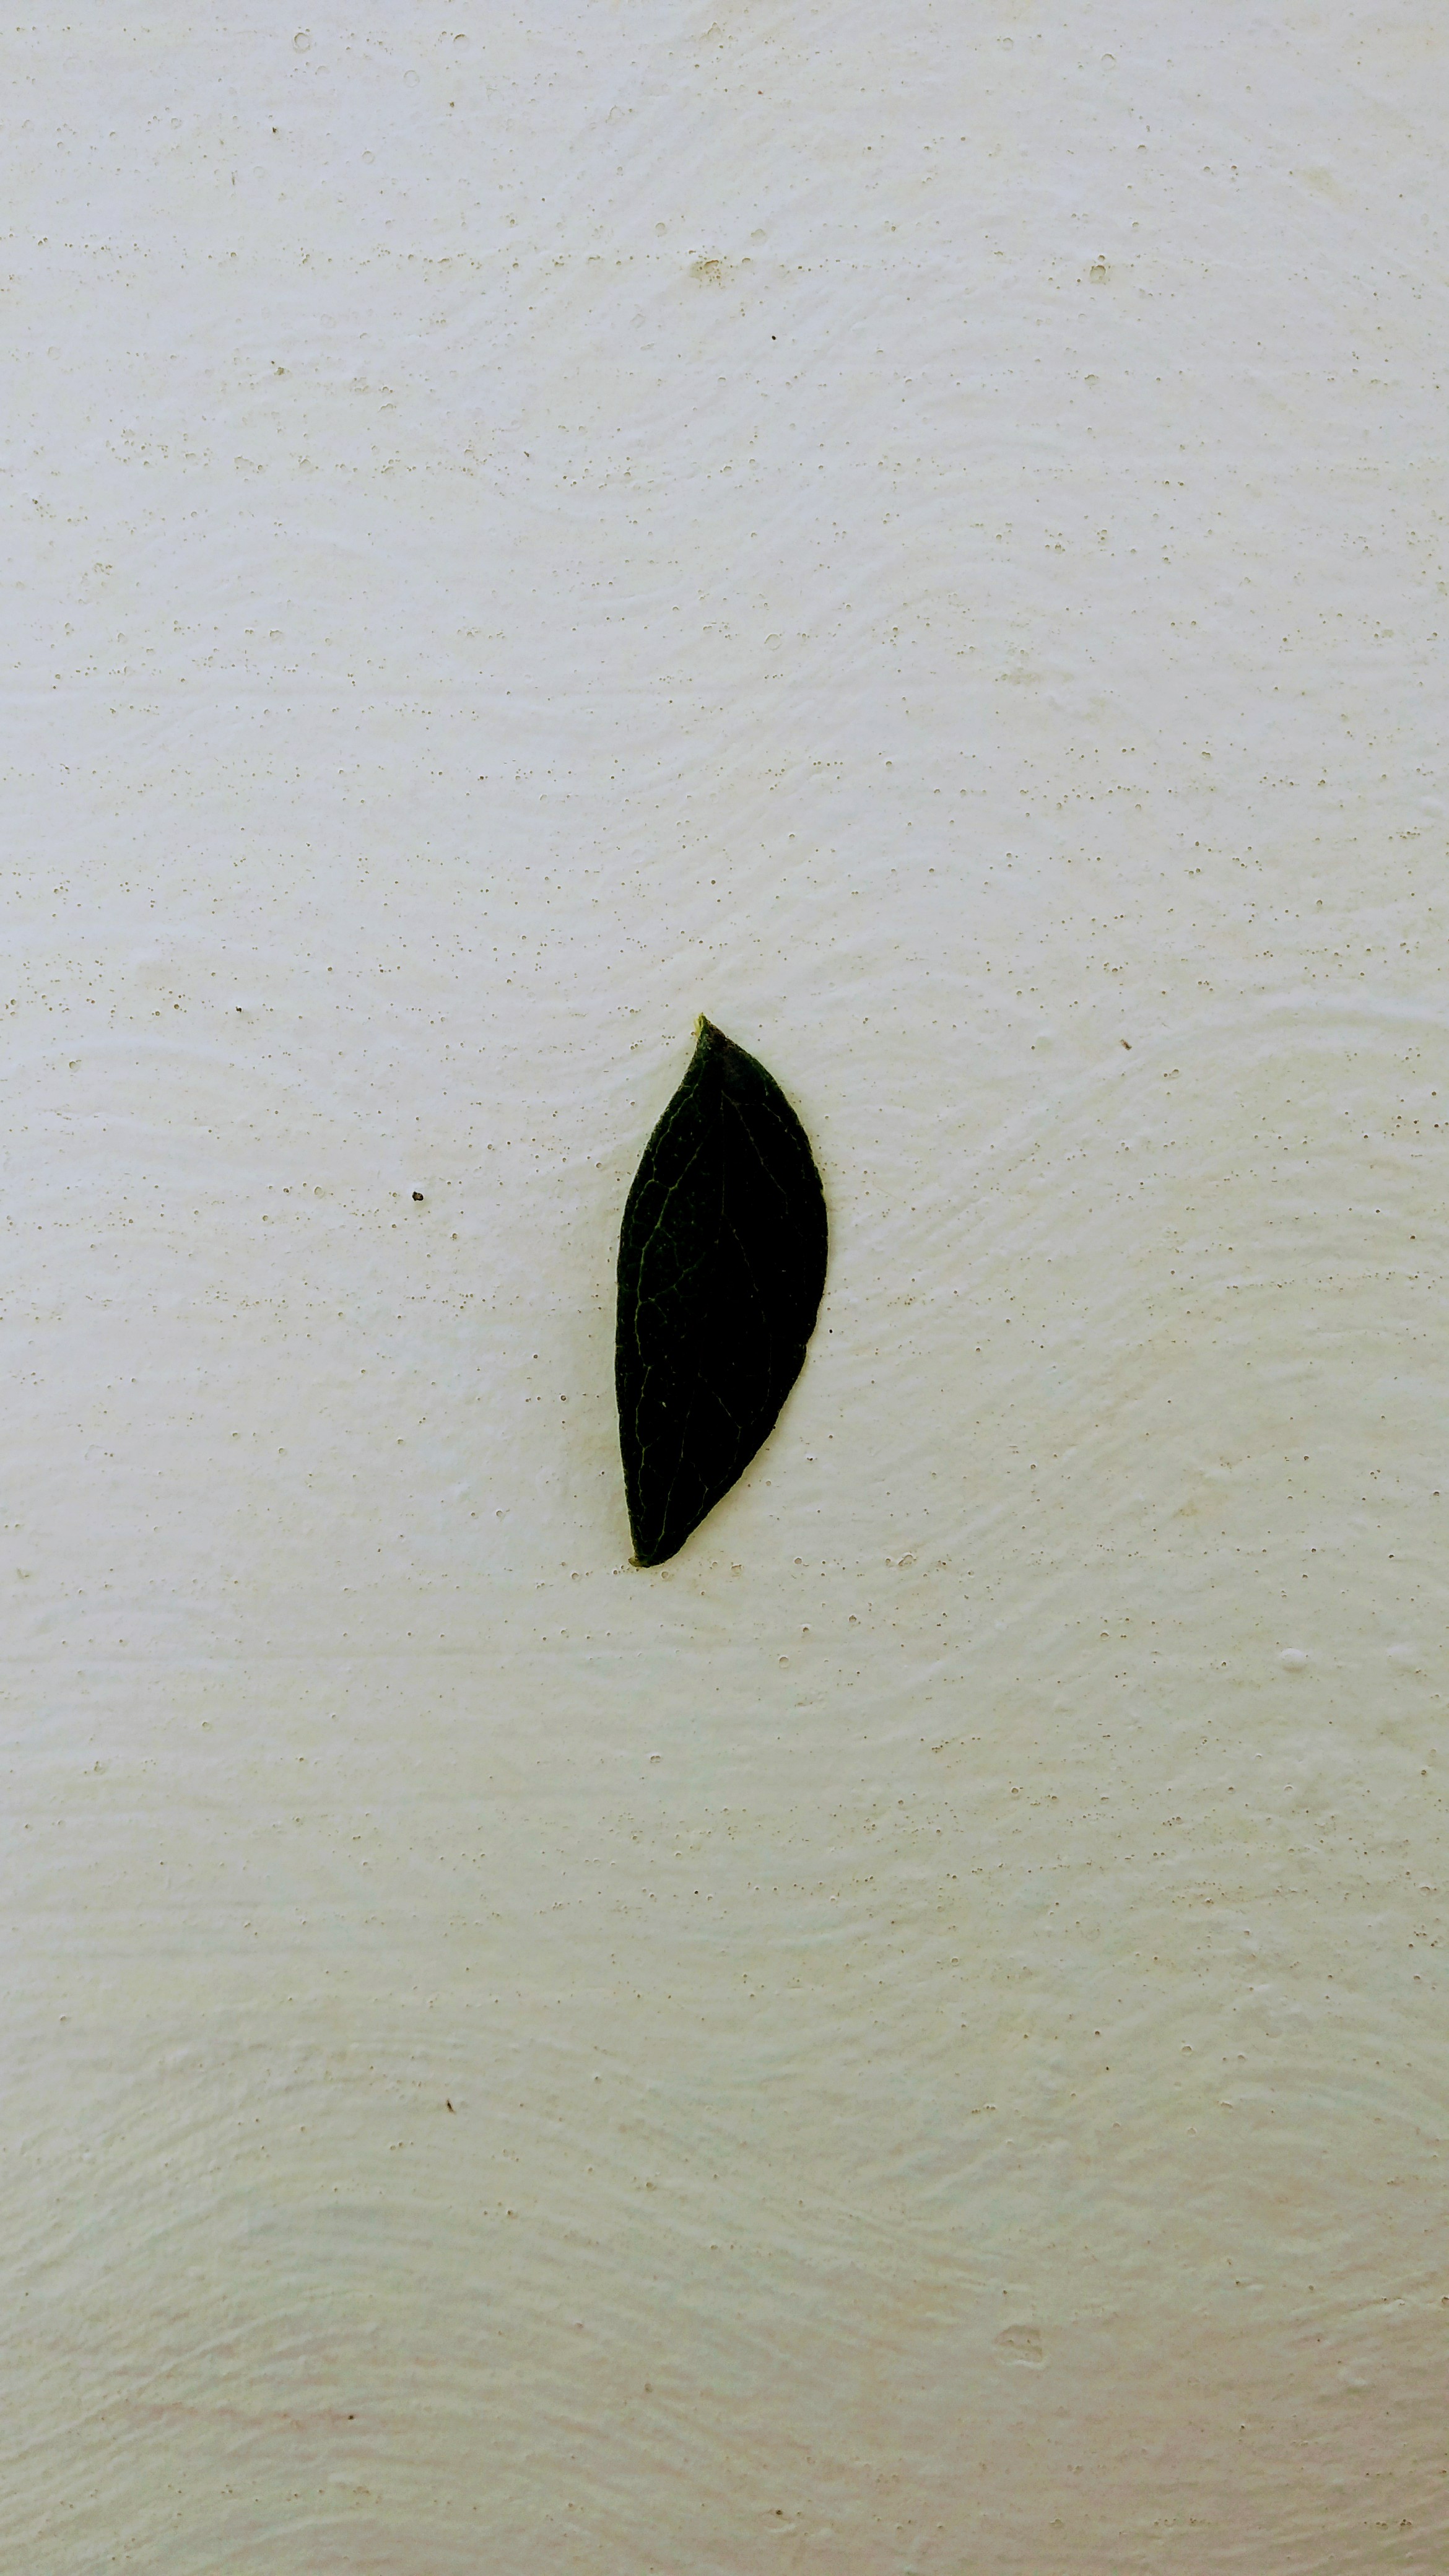
Plant: Parijatha